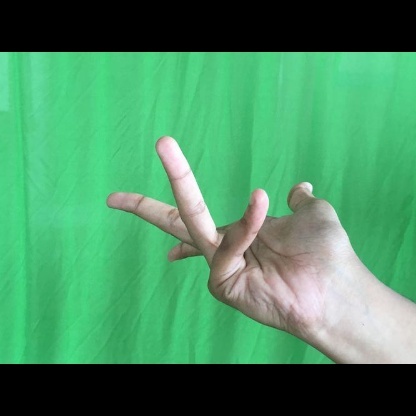
Mudra: Alapadmam